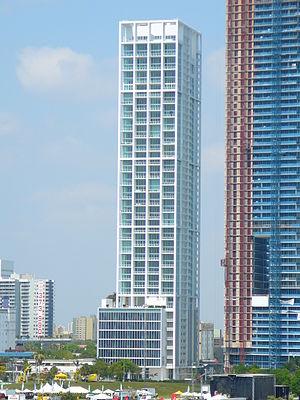
Ten Museum Park est un gratte-ciel situé à Miami.